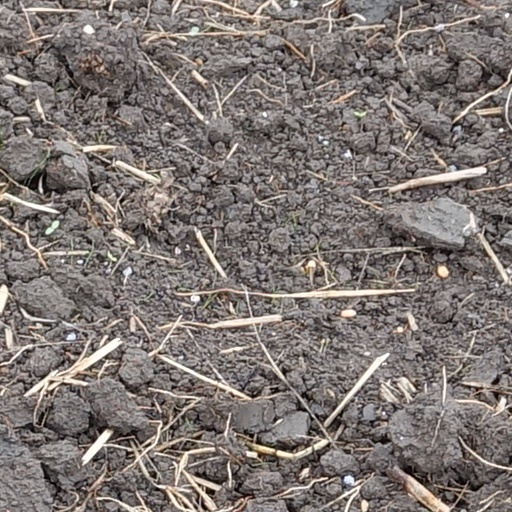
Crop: wheat